Yamasee

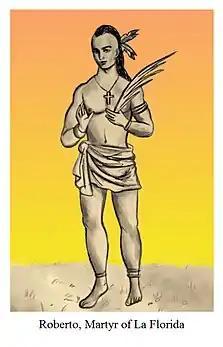
Image of Roberto, Yamasee Roman Catholic martyr (d. 1740)

In 1570, Spanish explorers established missions in Yamasee territory. The Yamasees were later included in the missions of the Guale province. Starting in 1675, the Yamasees were mentioned regularly on Spanish mission census records of the missionary provinces of Guale (central Georgia coast) and Mocama (present-day southeastern Georgia and northeastern Florida). The Yamasees usually did not convert to Christianity and remained somewhat separated from the Catholic Christian Indians of Spanish Florida.